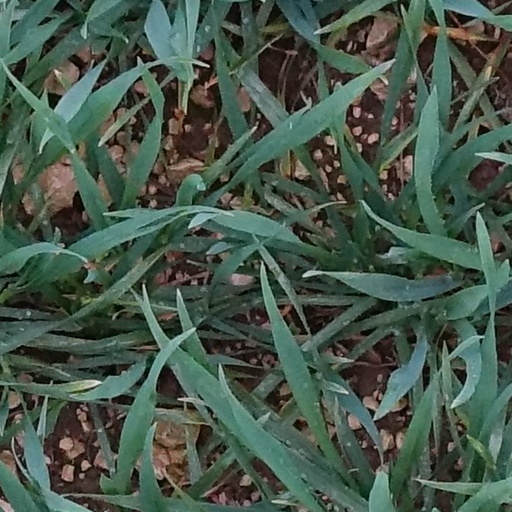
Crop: wheat